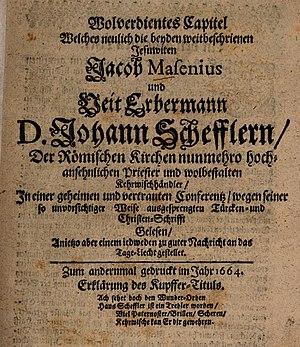
Angelus Silesius ou Johannes Angelus Silesius, né Johannes Scheffler en décembre 1624 à Breslau et mort le 9 juillet 1677 dans la même ville, est un poète, médecin, théologien, prêtre et mystique allemand. Ses épigrammes profondément religieuses, d'un mysticisme très aigu et particulier, sont considérées comme l'une des œuvres lyriques les plus importantes de la littérature baroque. Il est à ce titre parfois surnommé « le Prophète de l'Ineffable ».